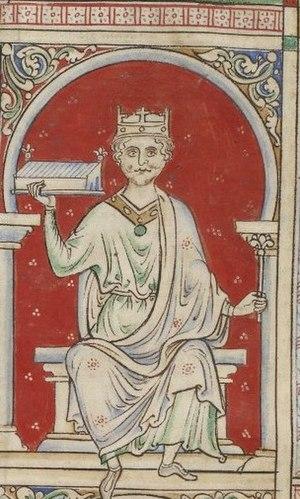
Guillaume II d'Angleterre, dit Guillaume le Roux, est roi d'Angleterre de 1087 à 1100 en succédant à son père Guillaume le Conquérant. Son règne est surtout marqué par l'opposition avec son frère aîné Robert Courteheuse, le duc de Normandie, les deux hommes se disputant le contrôle de l'Angleterre et de la Normandie. En 1096, à la faveur du départ de son frère pour la première croisade, Guillaume le Roux parvient à étendre sa domination sur le duché de Normandie, mais sa mort accidentelle quatre ans plus tard interrompt précocement la réunion de ces deux États.
La liste des monarques d'Angleterre réunit les rois et reines qui ont régné sur le royaume d'Angleterre de sa création au début du Xᵉ siècle jusqu'à sa disparition en 1707.
David Iᵉʳ, ou Dabíd mac Maíl Choluim, Daibhidh I mac [Mhaoil] Chaluim en gaélique, est prince de Cumbria de 1113 à 1124, puis roi d'Écosse de 1124 à sa mort. Fils cadet de Malcolm III et sainte Marguerite d'Écosse, David passe la majeure partie de son enfance en Écosse, mais est envoyé en Angleterre pour sa protection à partir de 1093. Pendant qu'en Écosse une guerre de succession fait rage, il rejoint la maison du futur Henri Iᵉʳ d'Angleterre, où il s'imprègne de la culture anglo-normande.